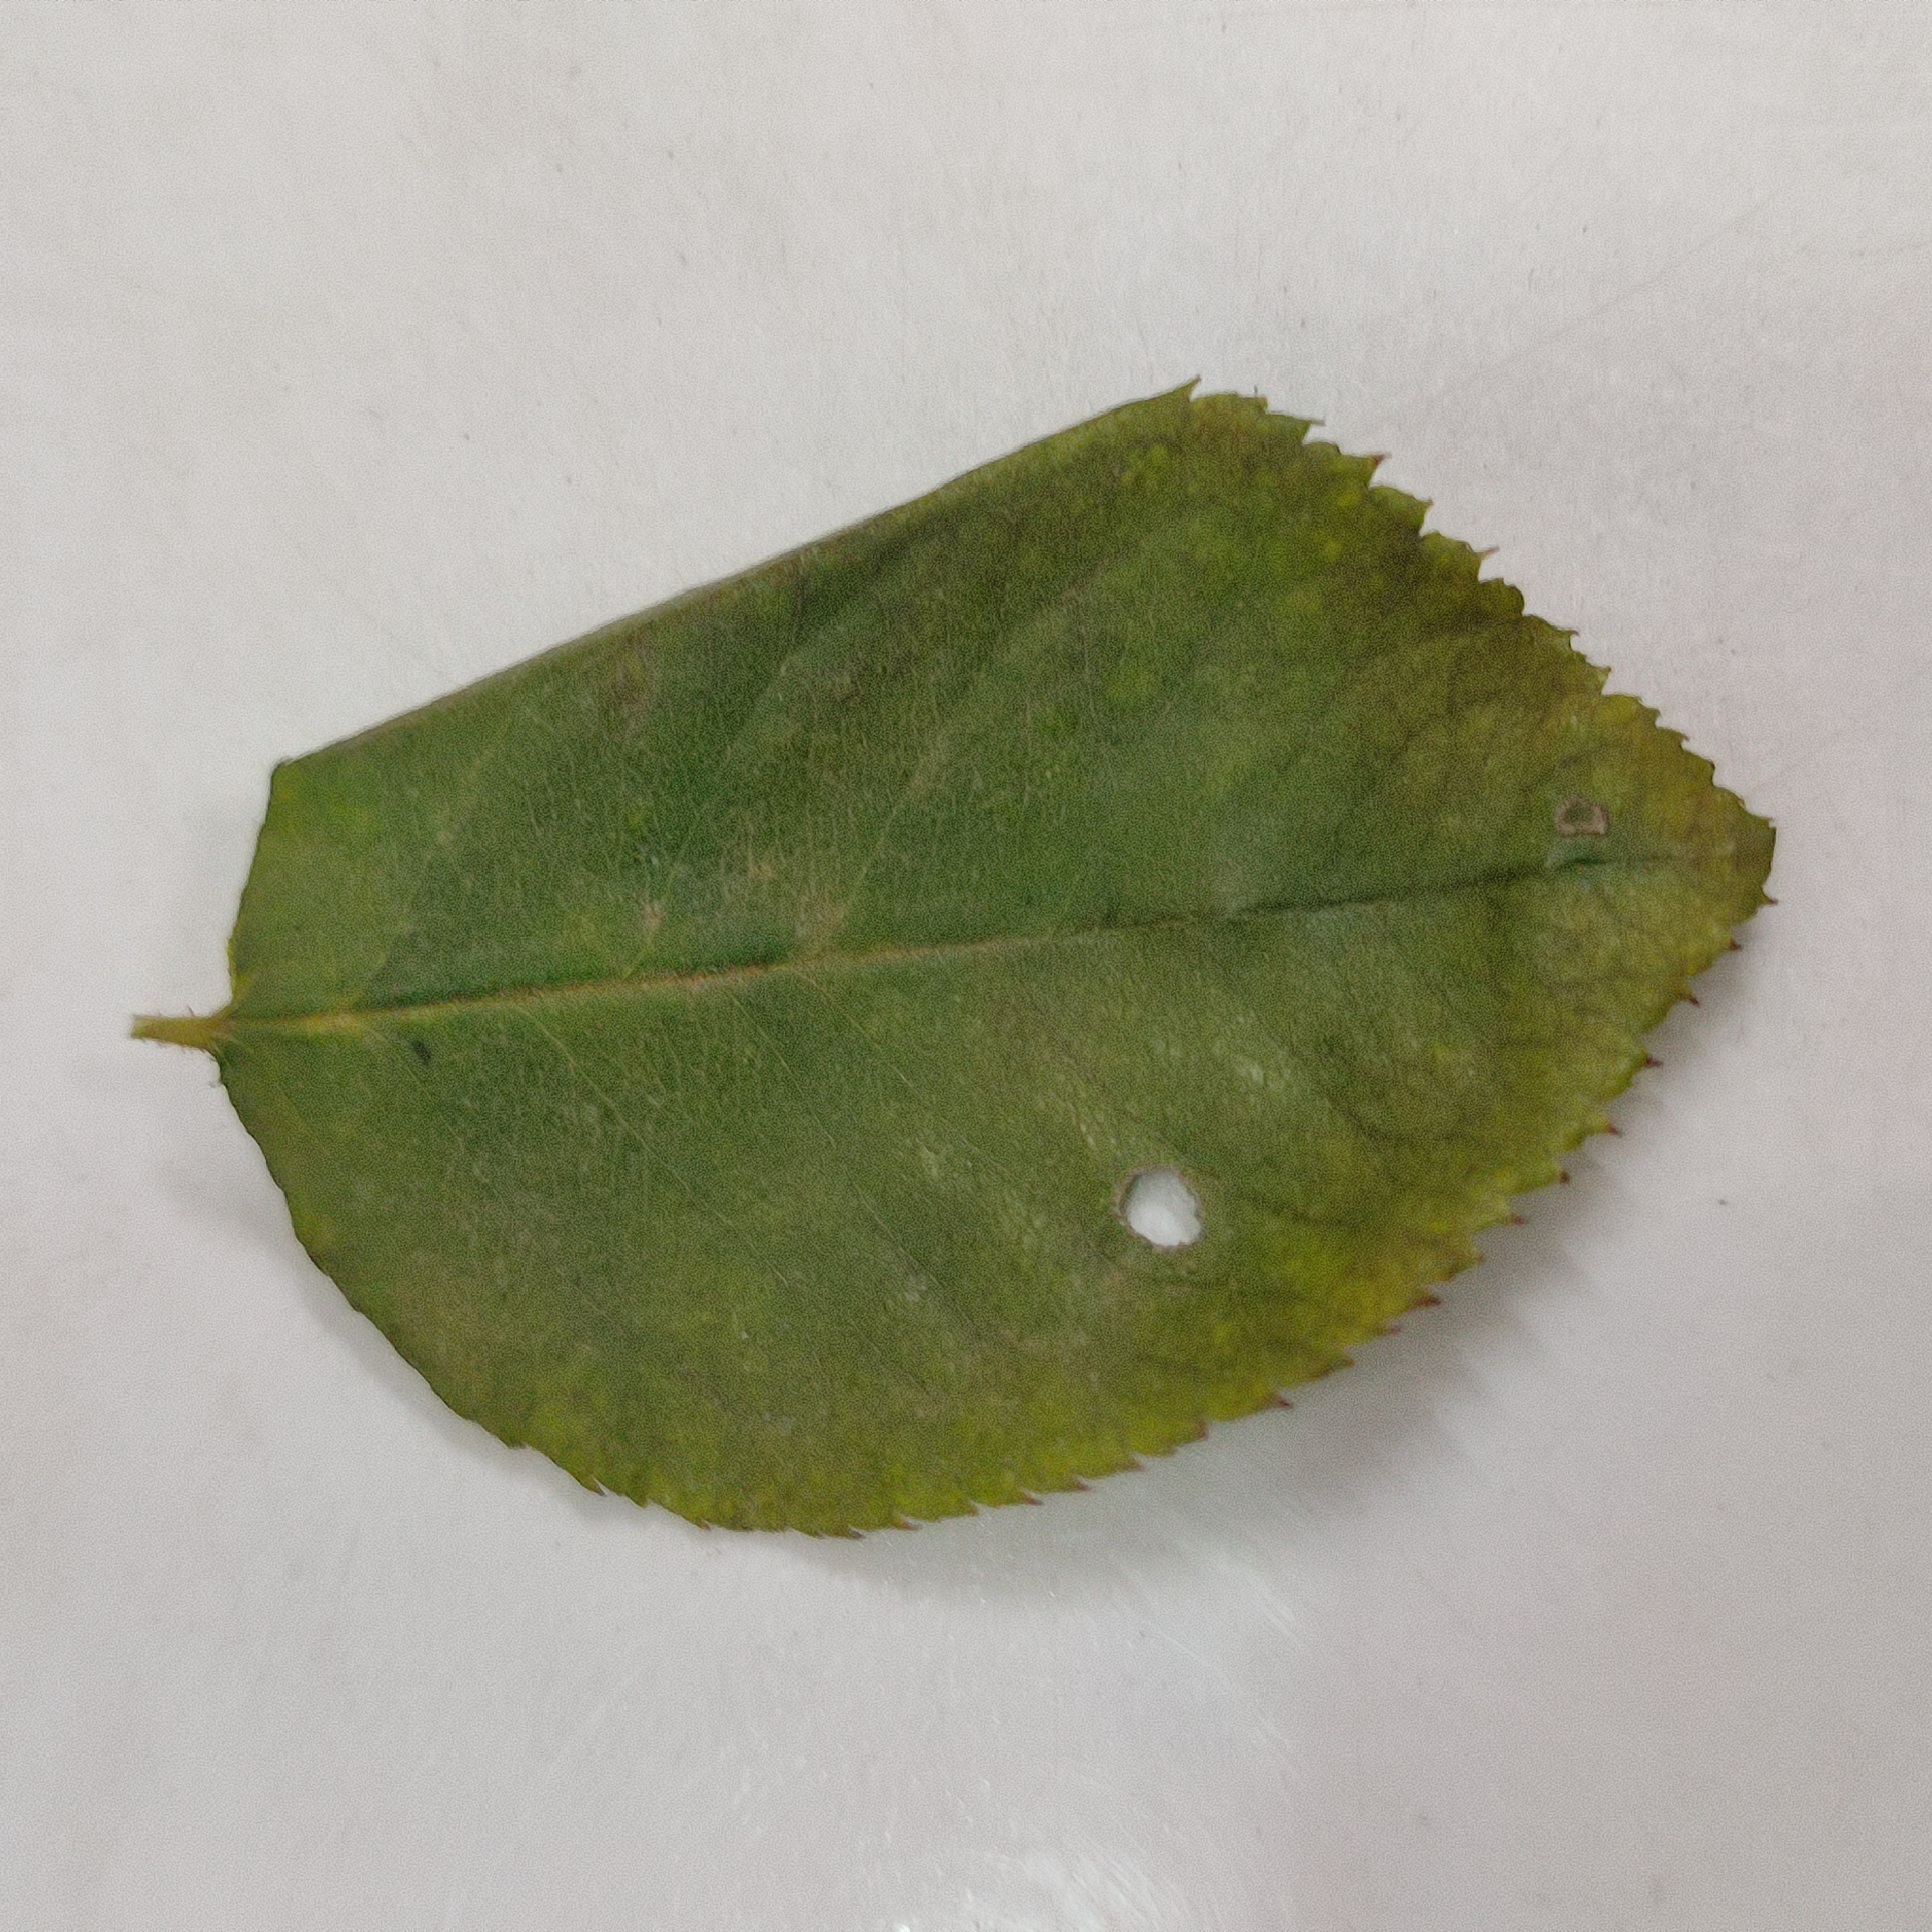
Label: Insect Hole